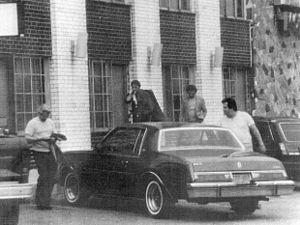
"Vito Rizzuto est le chef du clan Rizzuto et considéré comme le chef de la mafia montréalaise. Fils de Nicolo ""Nick"" Rizzuto, il immigre au Canada avec sa famille en 1954.